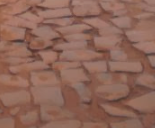
Surface type: sett